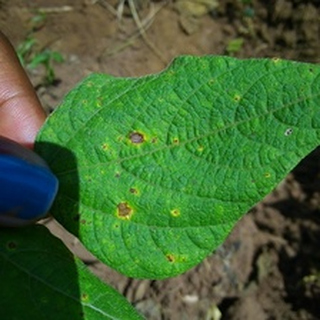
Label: bean_rust